Arab (automobile)

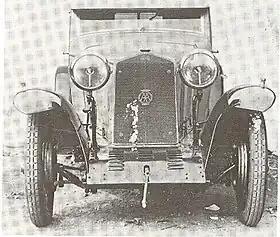
1927 Arab

The Arab was a high-performance English automobile designed by Reid Railton and manufactured in Letchworth, Hertfordshire, between 1926 and 1928. The factory had previously been used by the Phoenix car company.